Concessions of Italy in China

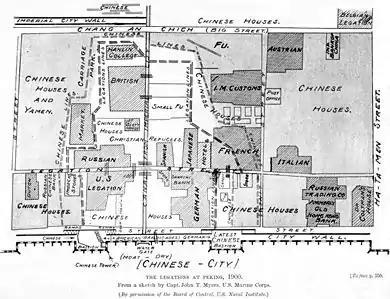
1900 Map showing the Italian colonial presence in Beijing

The Italian concession of Tianjin had an area of nearly one square mile and was initially located in a swamp area near the Hai River, with a few poor houses of Chinese farmers. The Italian government built infrastructure and a number of public buildings and by 1938, it had a population of 14,879 Chinese and 739 Europeans (nearly all Italians). The concession was called the "aristocratic quarter of Tianjin" because many rich Chinese families went to live there—creating nice mansions—in order to get refuge from the Japanese invasion of China: